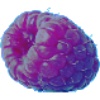
Label: Raspberry 1